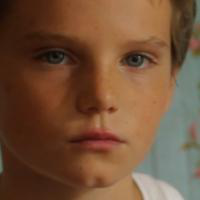
Age group: age 01-10